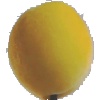
Label: Peach 2